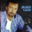
Label: man